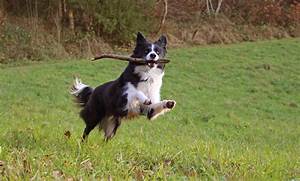
Label: cane